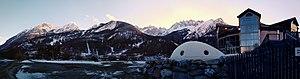
Au pied des montagnes, l'établissement Les Grands Bains dans le village Le Monêtier-les-Bains (2017).
Le Monêtier-les-Bains, en occitan Monestièr, est une commune française située dans le département des Hautes-Alpes en région Provence-Alpes-Côte d'Azur.